Belle of the Yukon

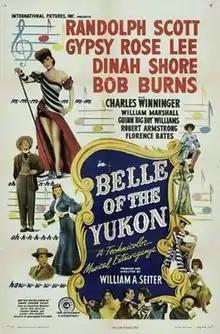
Theatrical release poster

Belle of the Yukon is a 1944 American comedy musical Western film produced and directed by William A. Seiter and starring Randolph Scott, Gypsy Rose Lee, Dinah Shore and Bob Burns. Based on a story by Houston Branch and set in the days of the great Canadian Gold Rush, the film is about a "reformed" con artist-turned-dance hall owner whose girlfriend, played by Gypsy Rose Lee, tries to keep him on the straight and narrow.